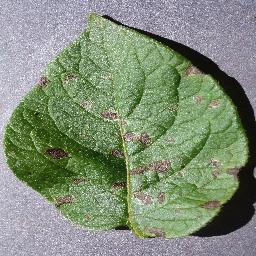
Label: Potato___Early_blight